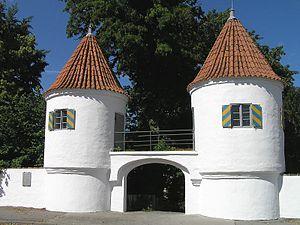
Schwabmünchen est une ville allemande, située en Bavière, dans l'arrondissement d'Augsbourg et le district de Souabe.